Castleblayney

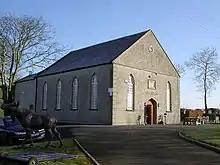
An Eaglais Amenity and Heritage Centre, Castleblayney

Between 1919 and 1921, during the Irish War of Independence, the Castle was used as a barracks by the British Army. For some time afterwards it functioned as a hospital, and from 1943 to 1974 it was occupied by Franciscan nuns who also managed an adjacent guesthouse. In the 1980s Monaghan County Council purchased both Hope Castle and its surrounding demesne or park. It then proceeded in the 1980s to demolish the large Italianate Victorian extension to the castle. The council also allowed the remaining Woodgate interiors to be ripped out at this time. In October 2010 the castle was burnt down in an arson attack.